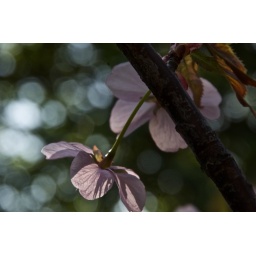
this is prunus sargentii - spring blossom, colorful bronzed leaves turning red in the fall - newly planted